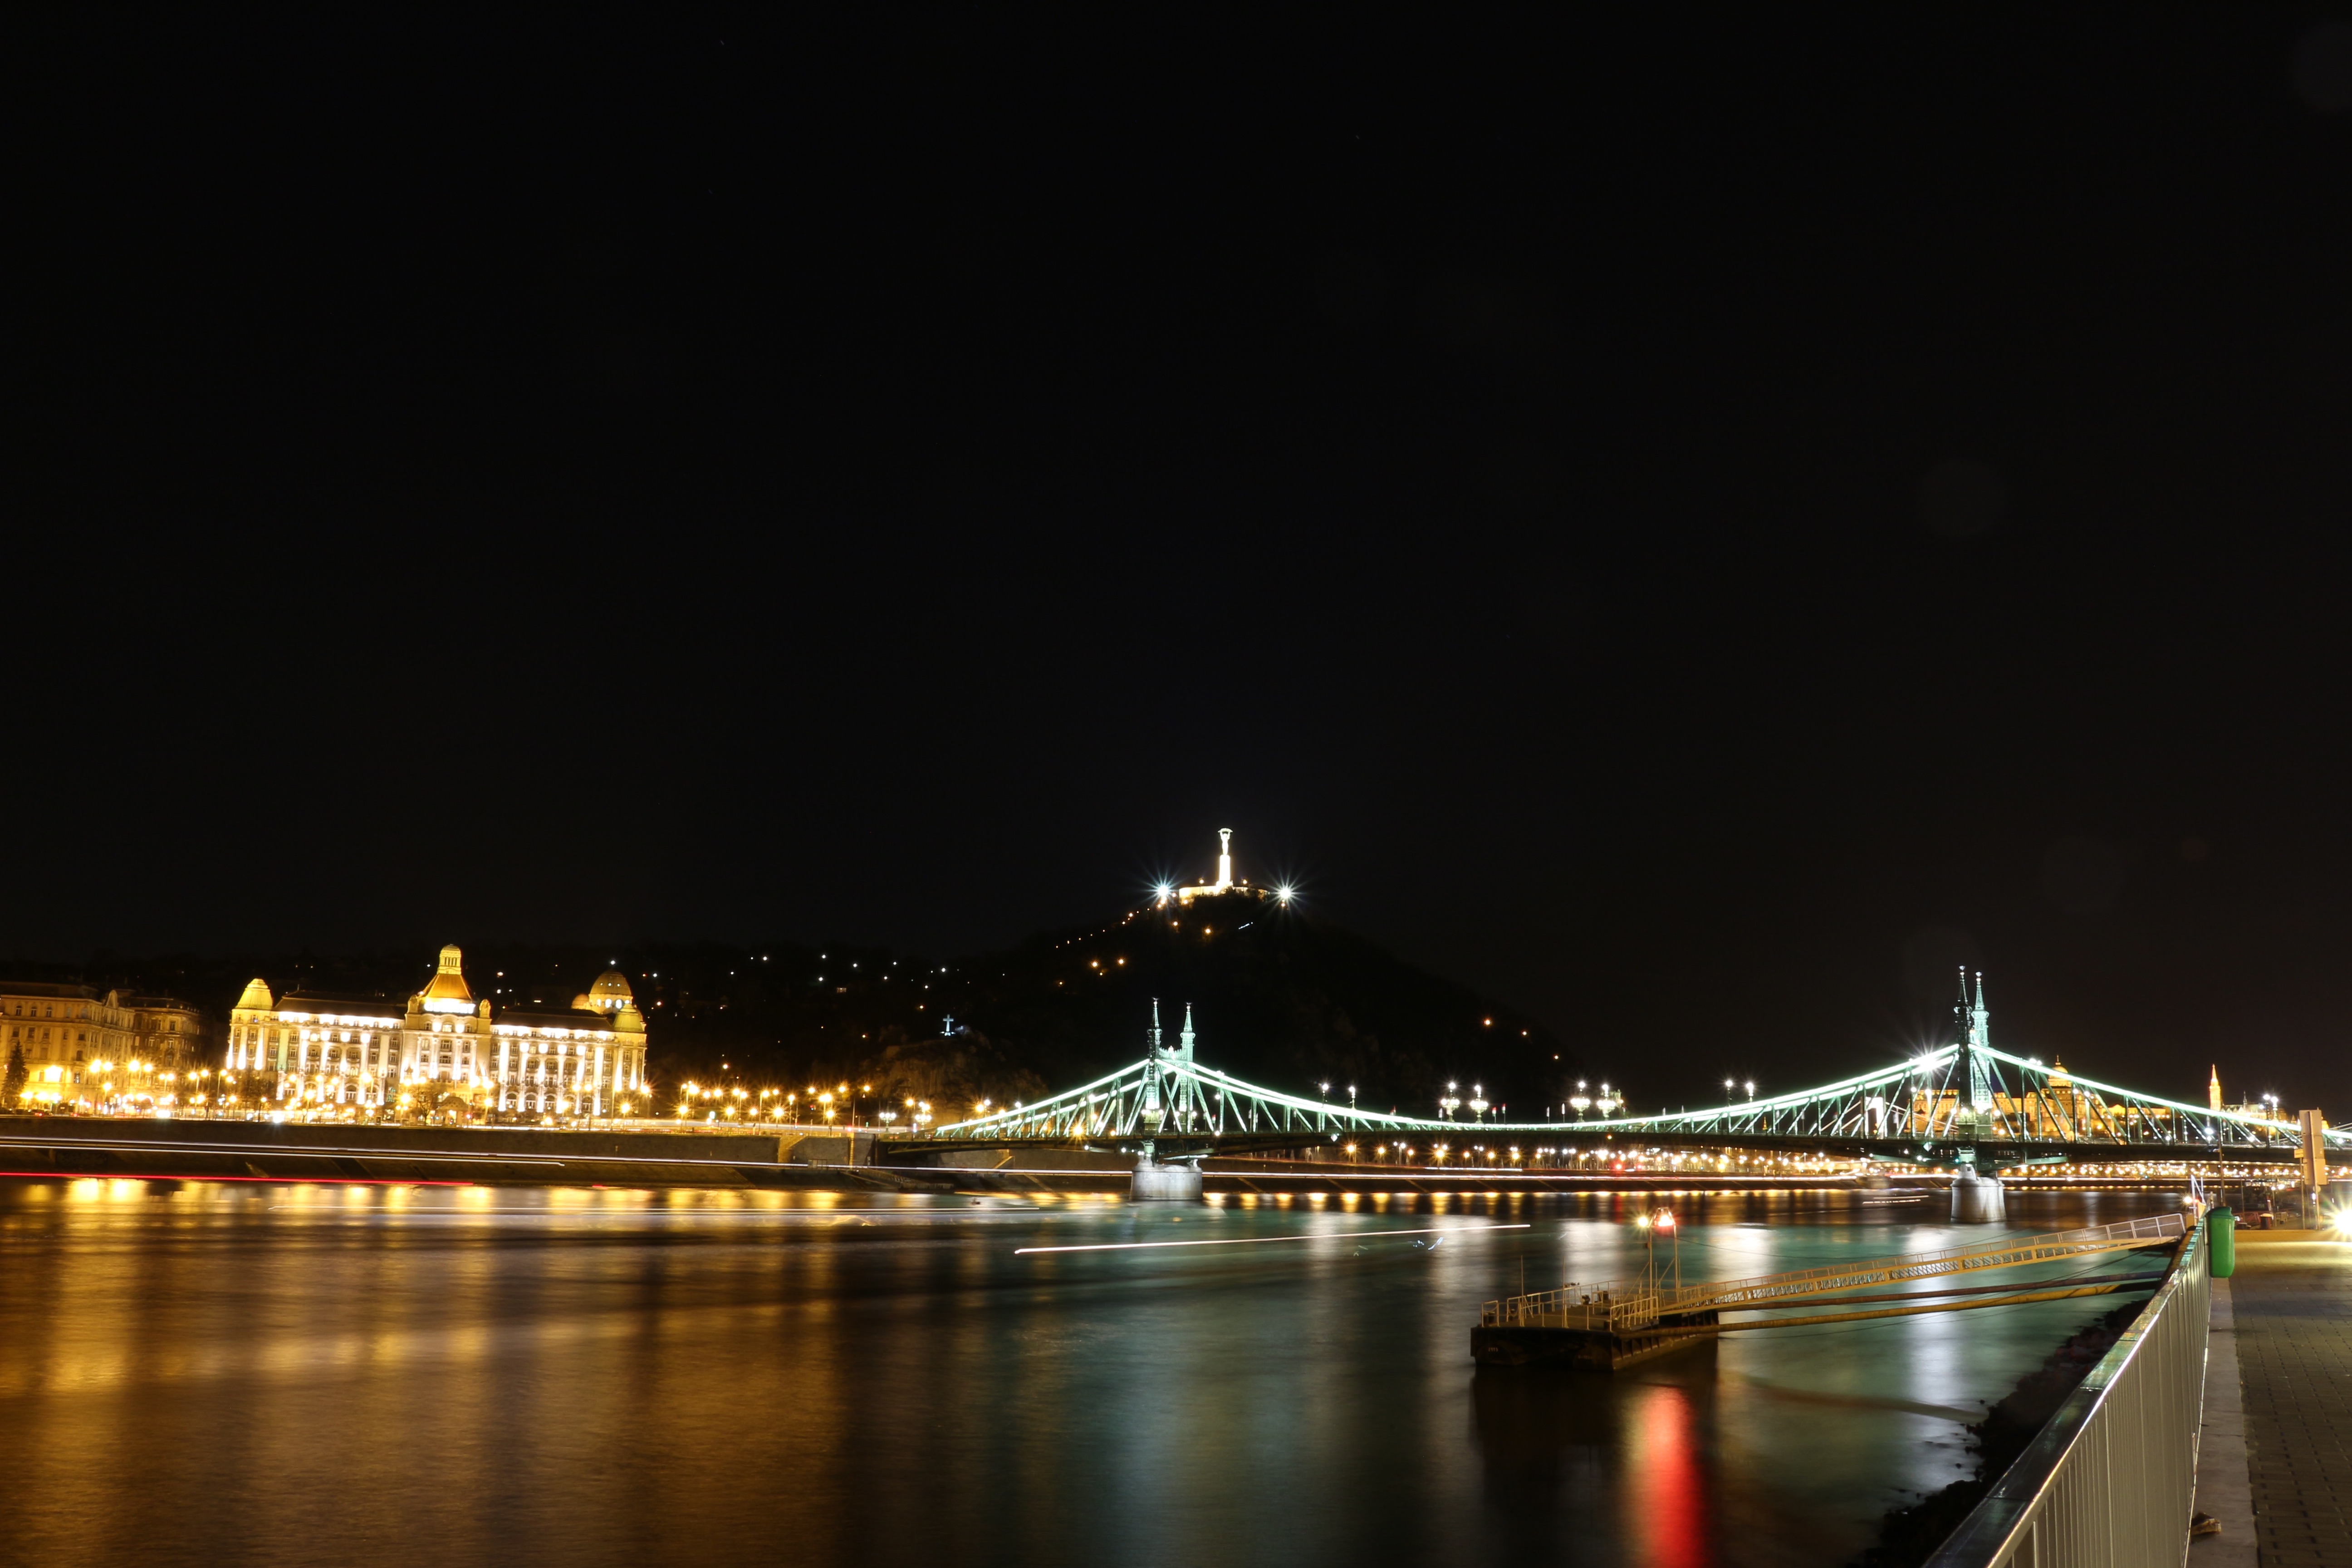
light, bridge, skyline, night, city, cityscape, dusk, evening, reflection, tower, landmark, human settlement